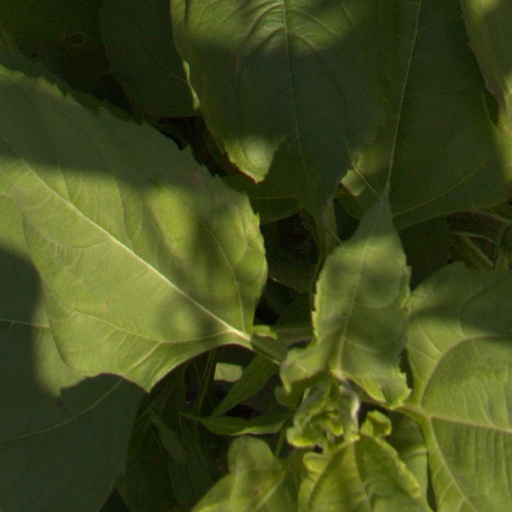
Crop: Jerusalem artichoke